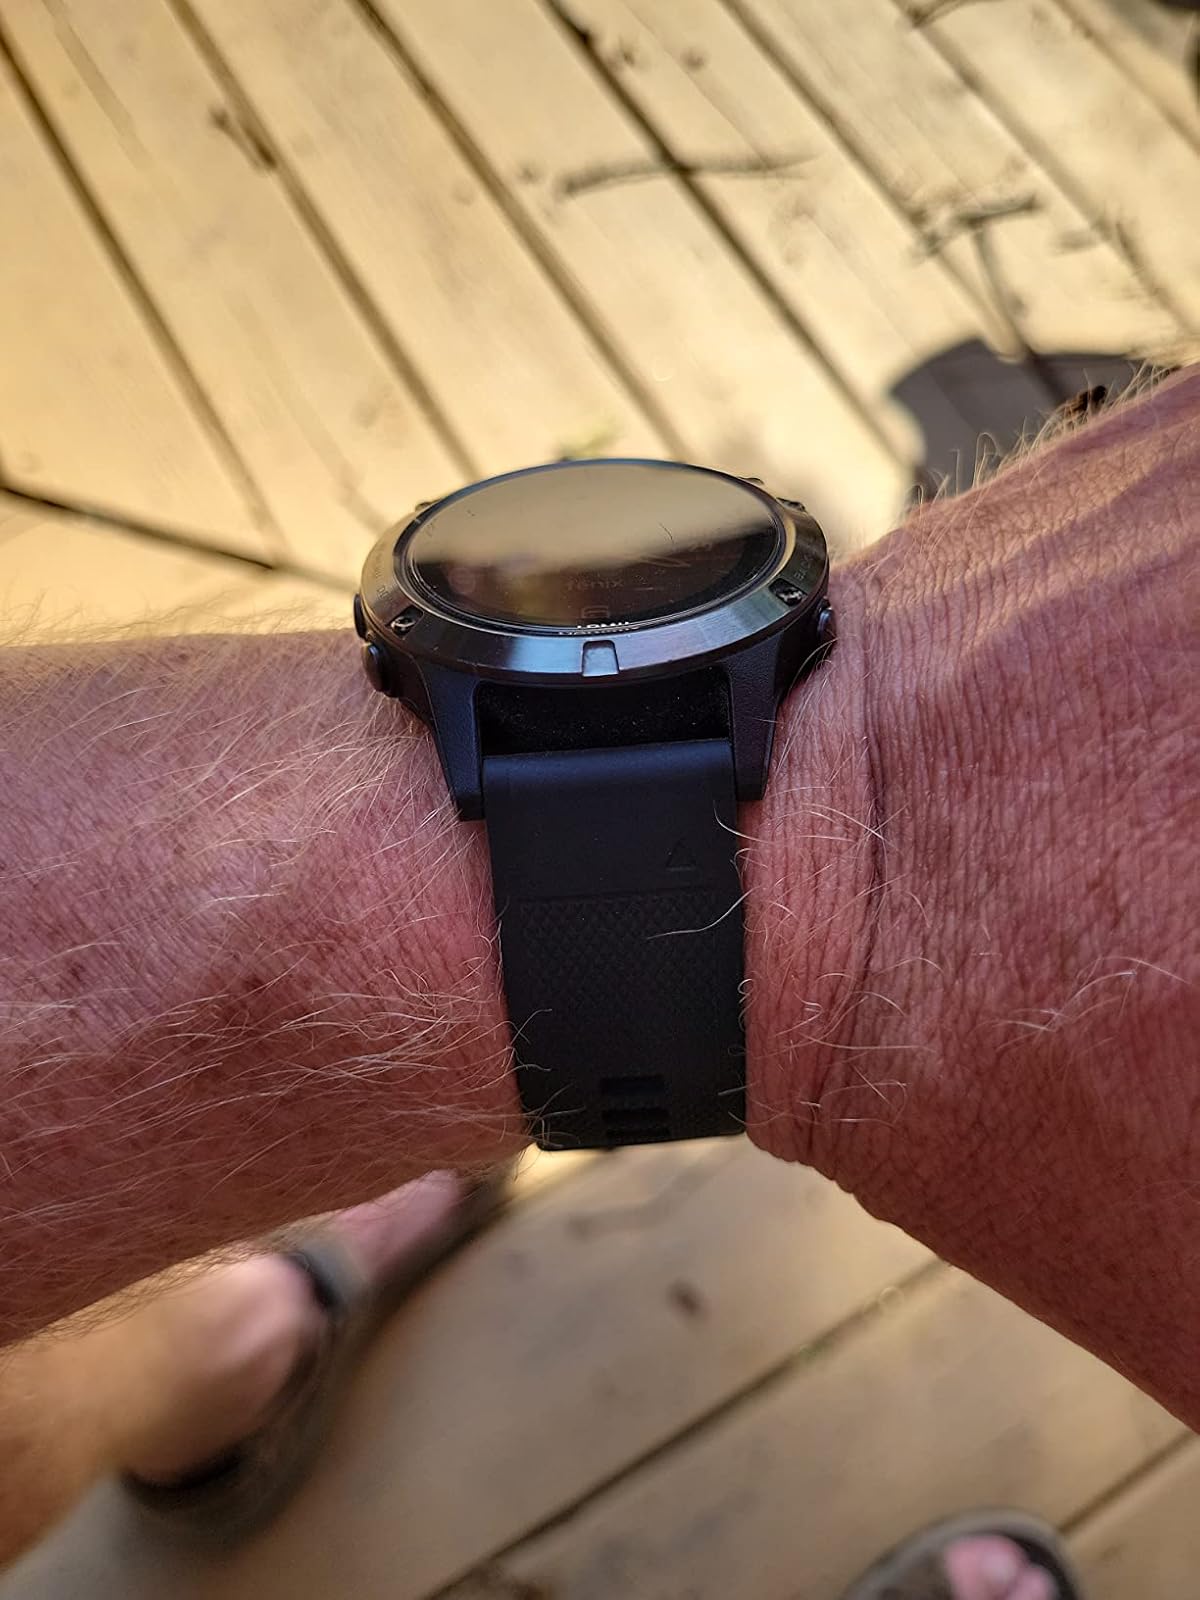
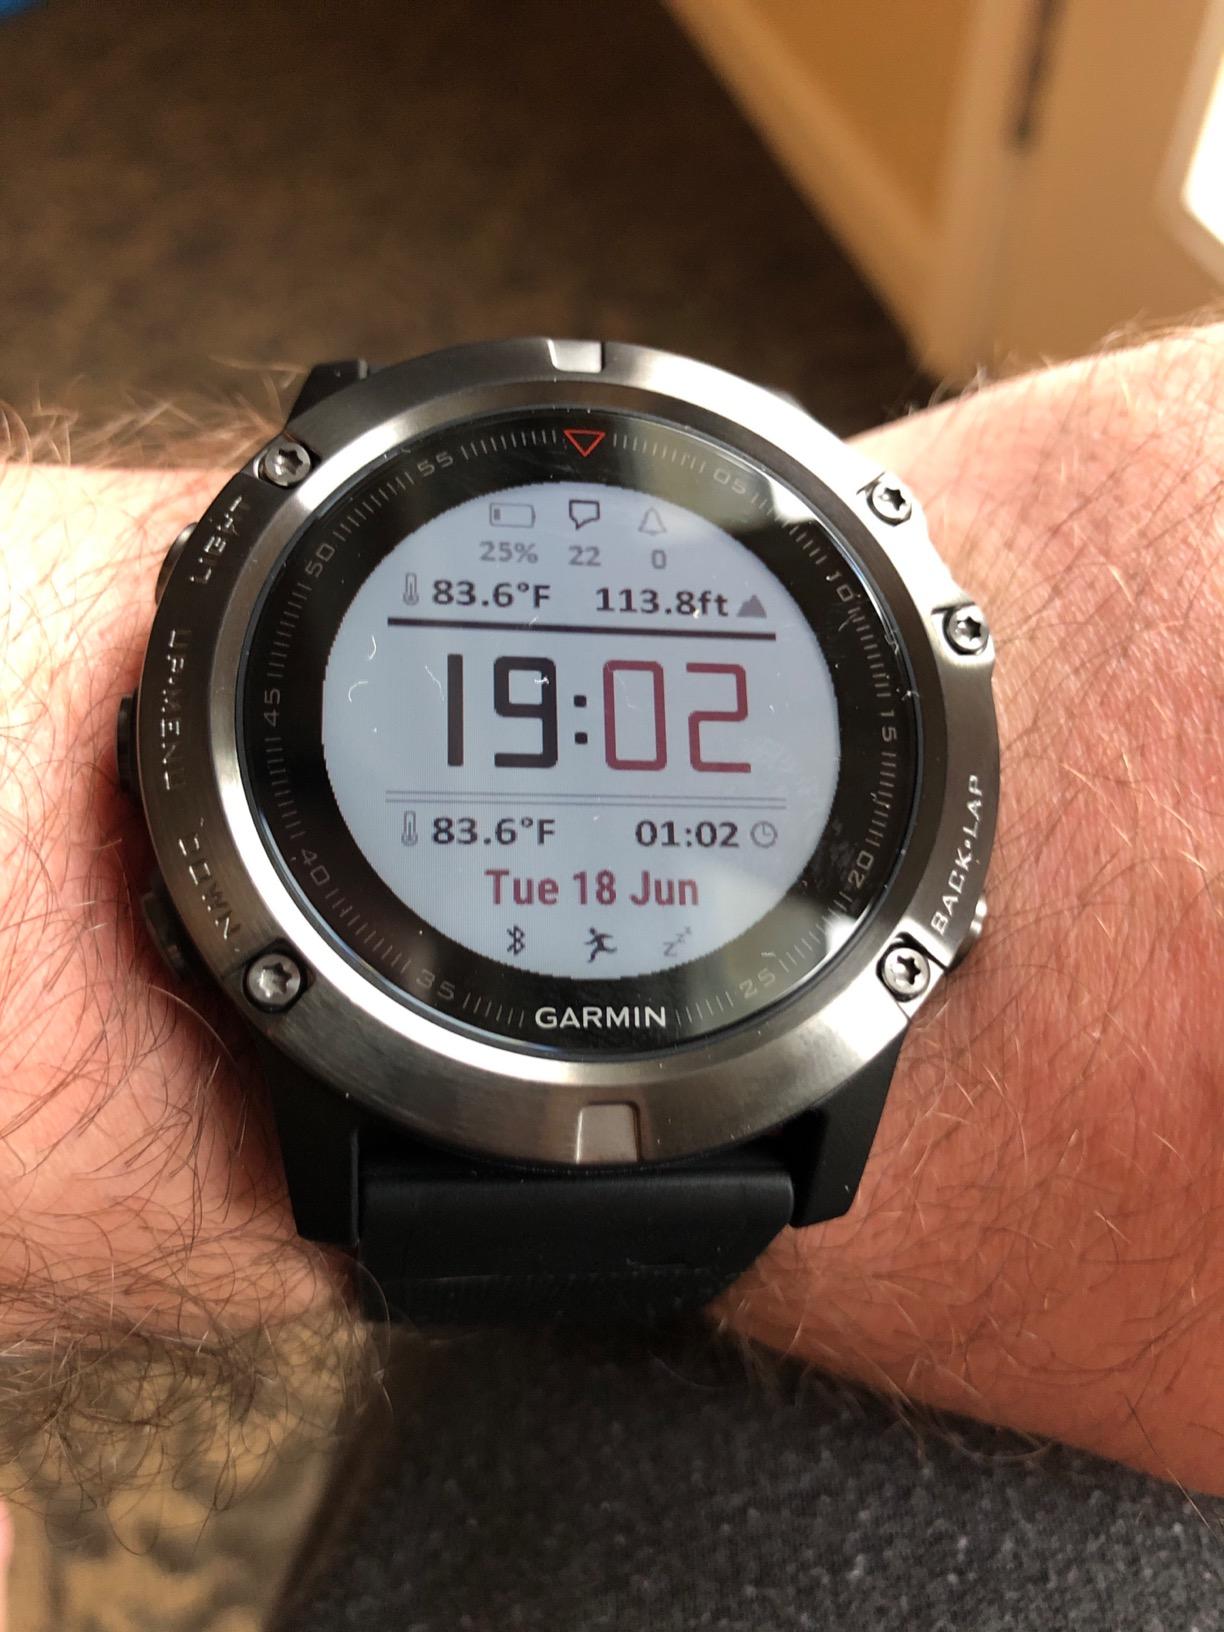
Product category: smartwatch
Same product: no